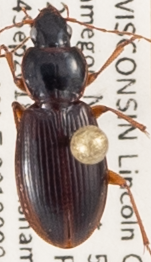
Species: Synuchus impunctatus
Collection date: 2018-09-04
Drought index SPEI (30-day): -0.106
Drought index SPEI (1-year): -0.344
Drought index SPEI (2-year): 1.706